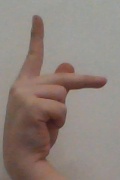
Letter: dha